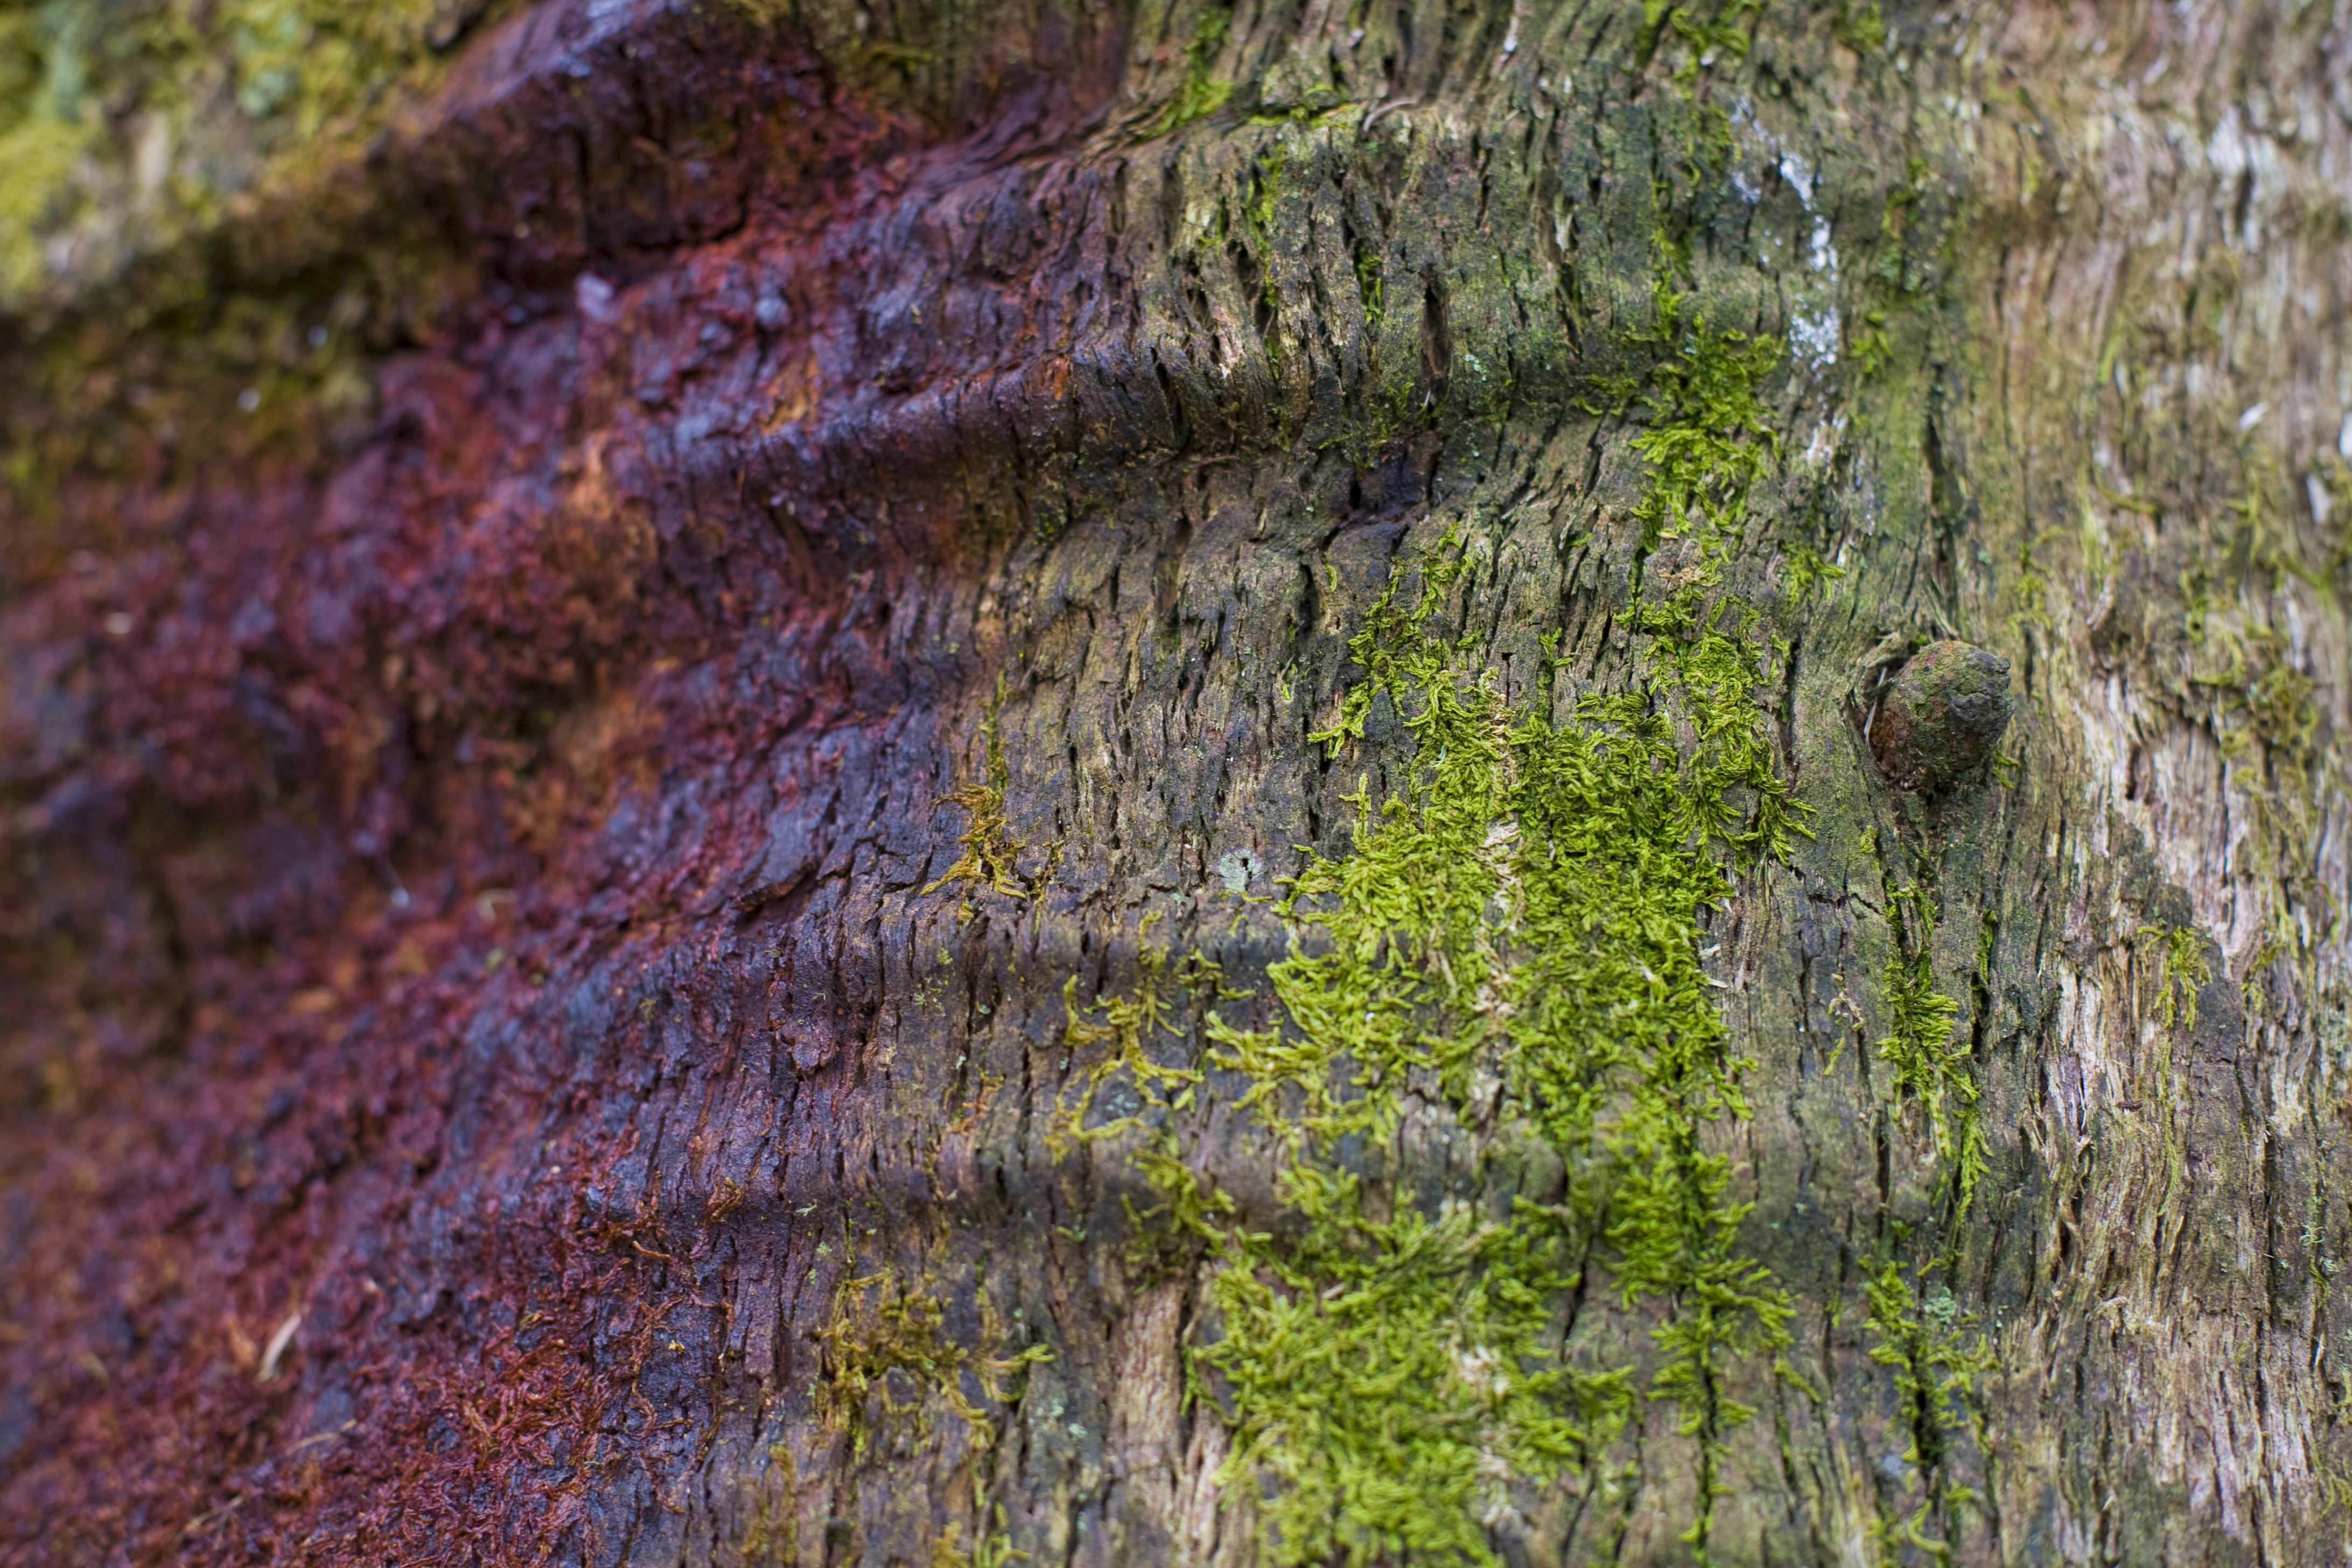
tree, nature, forest, rock, wilderness, plant, wood, texture, leaf, flower, trunk, moss, bark, formation, wildlife, green, natural, autumn, soil, terrain, flora, geology, woodland, habitat, sap, gum tree, natural environment, woody plant, land plant, non vascular land plant